The Eight Hundred

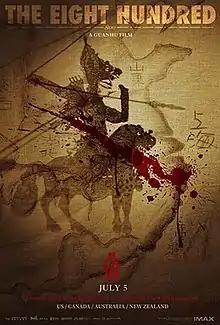
Theatrical release poster

The Eight Hundred is a 2020 Chinese historical war drama film directed by and co-written by Guan Hu, and starring Huang Zhizhong, Oho Ou, Wang Qianyuan, Jiang Wu, Zhang Yi, Du Chun, Vision Wei, Li Chen, and Yu Haoming. The film is based on real life events: the defense of Sihang Warehouse in 1937 Shanghai by Chinese NRA troops during the Battle of Shanghai and the Chinese War of Resistance against Japanese Aggression also known as Second Sino-Japanese War.